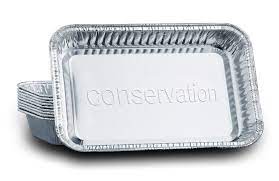
Label: metal